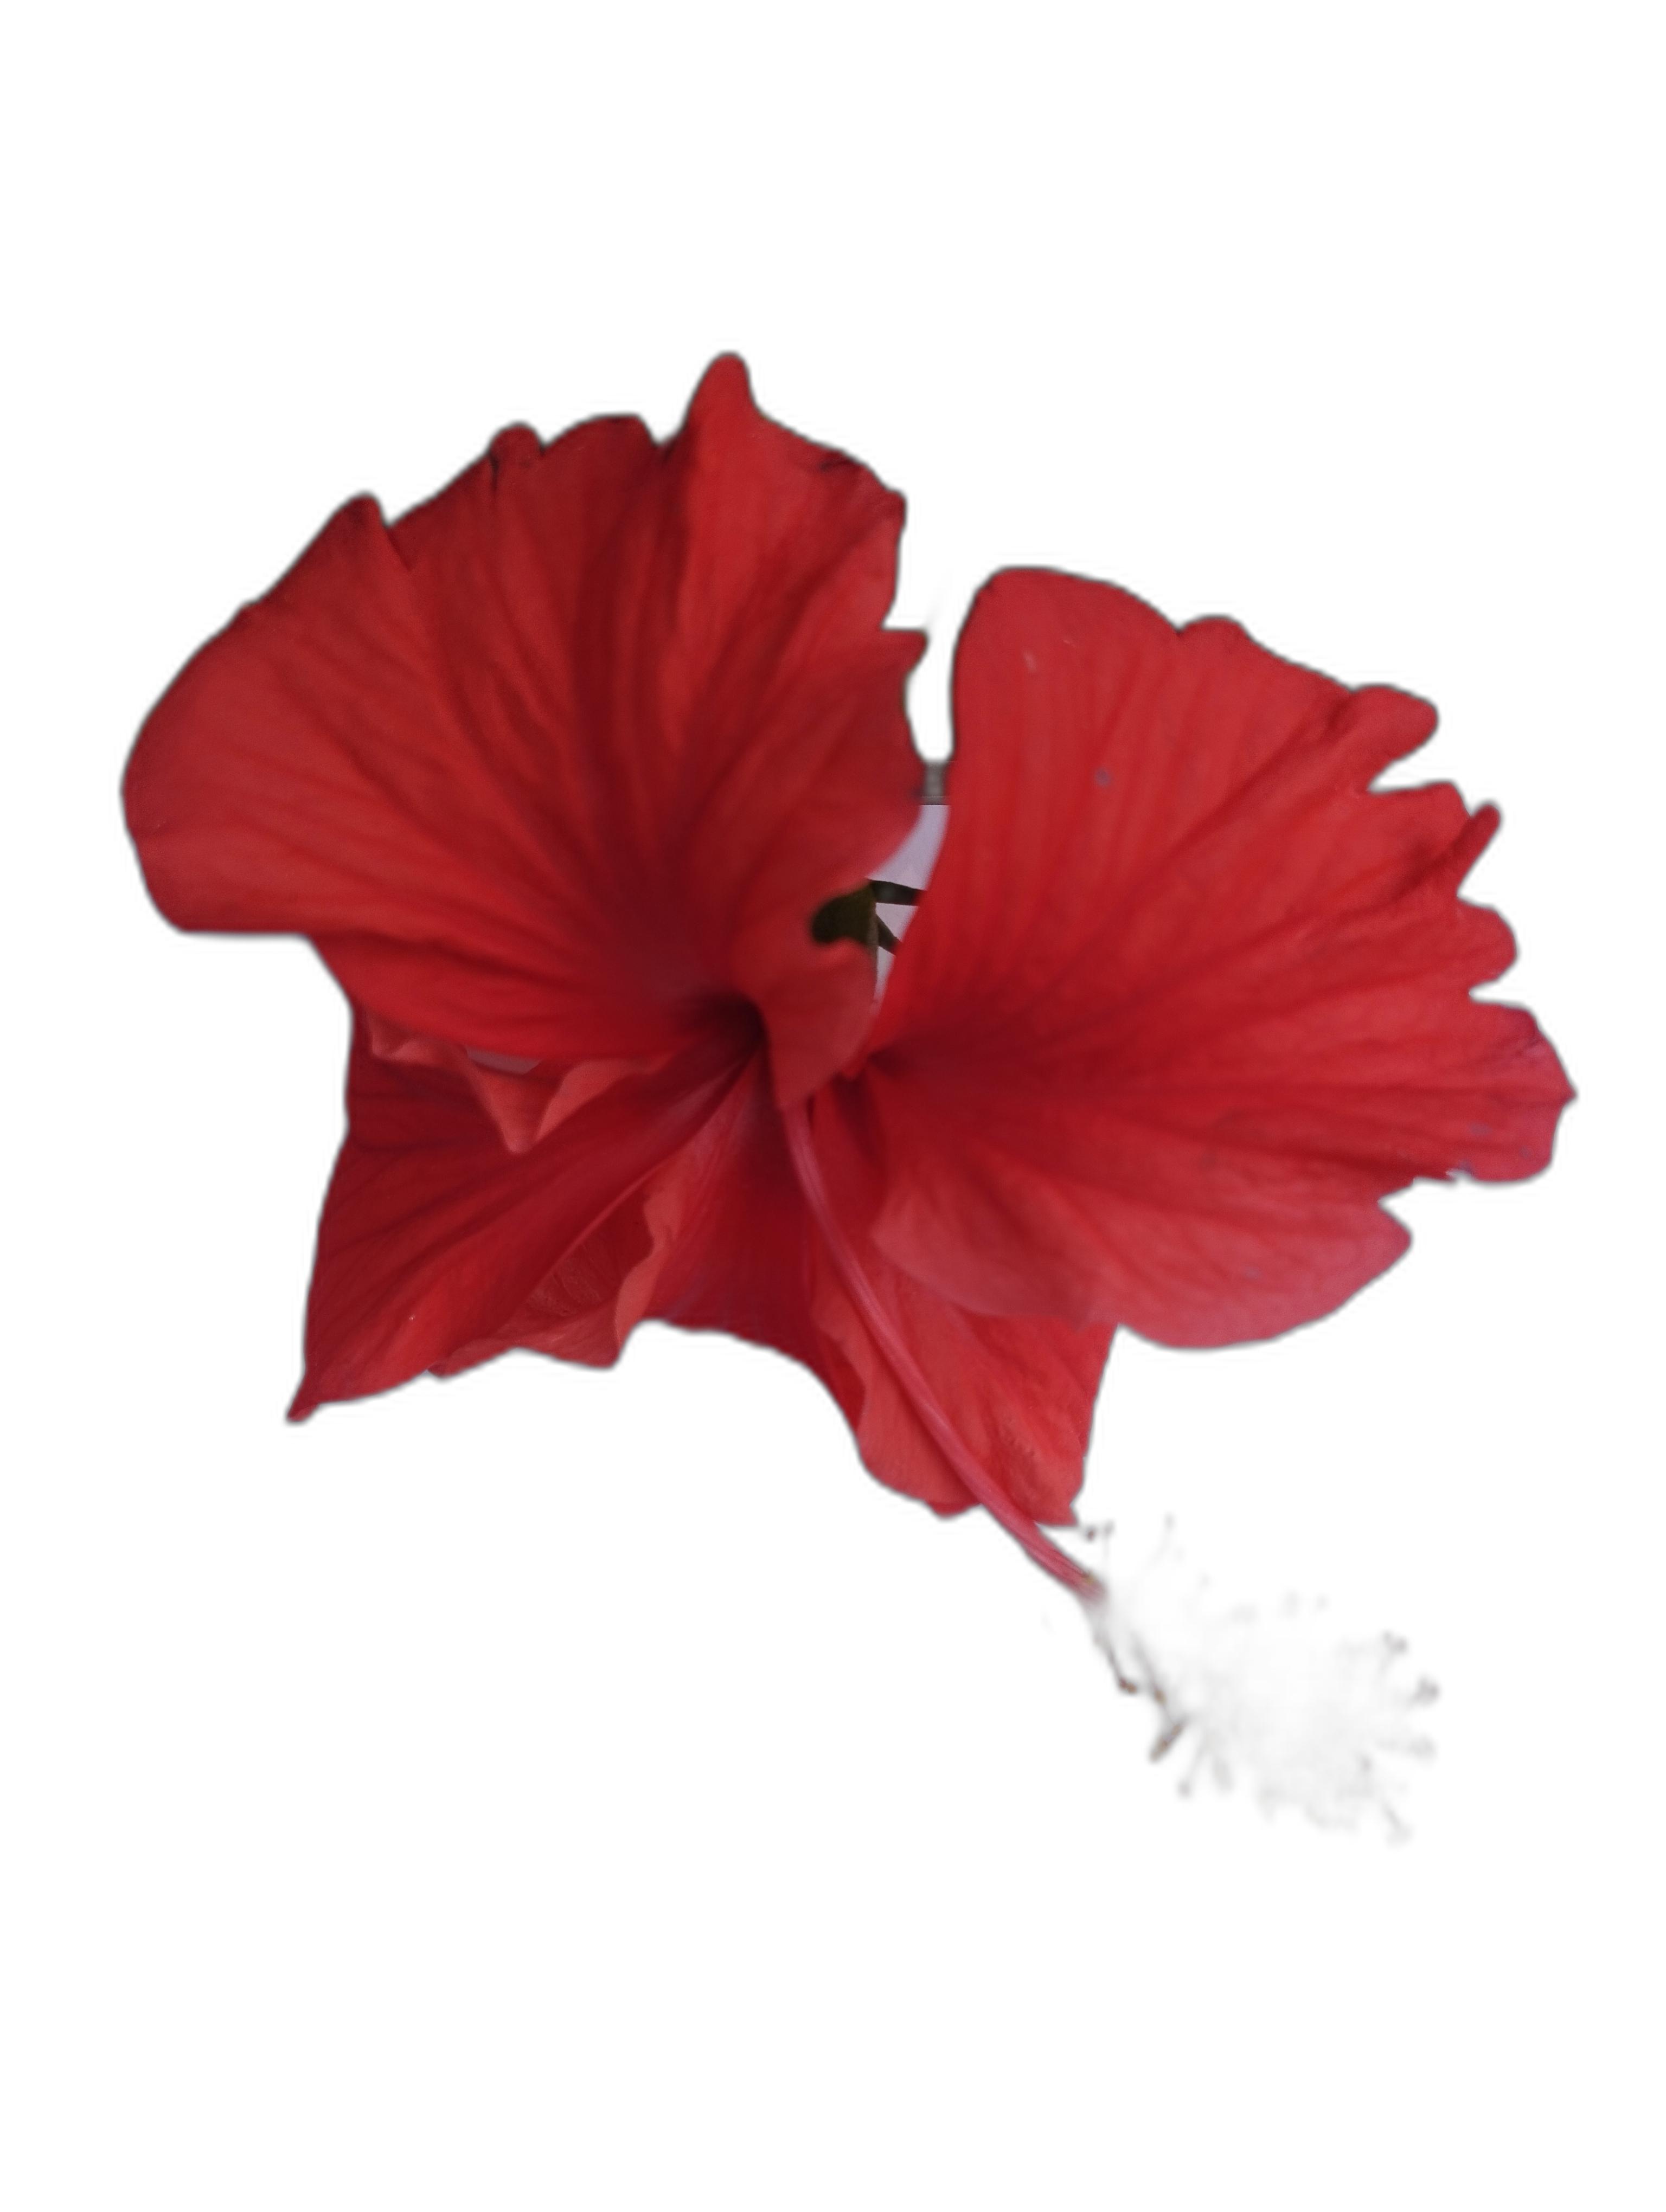
Label: Hibiscus